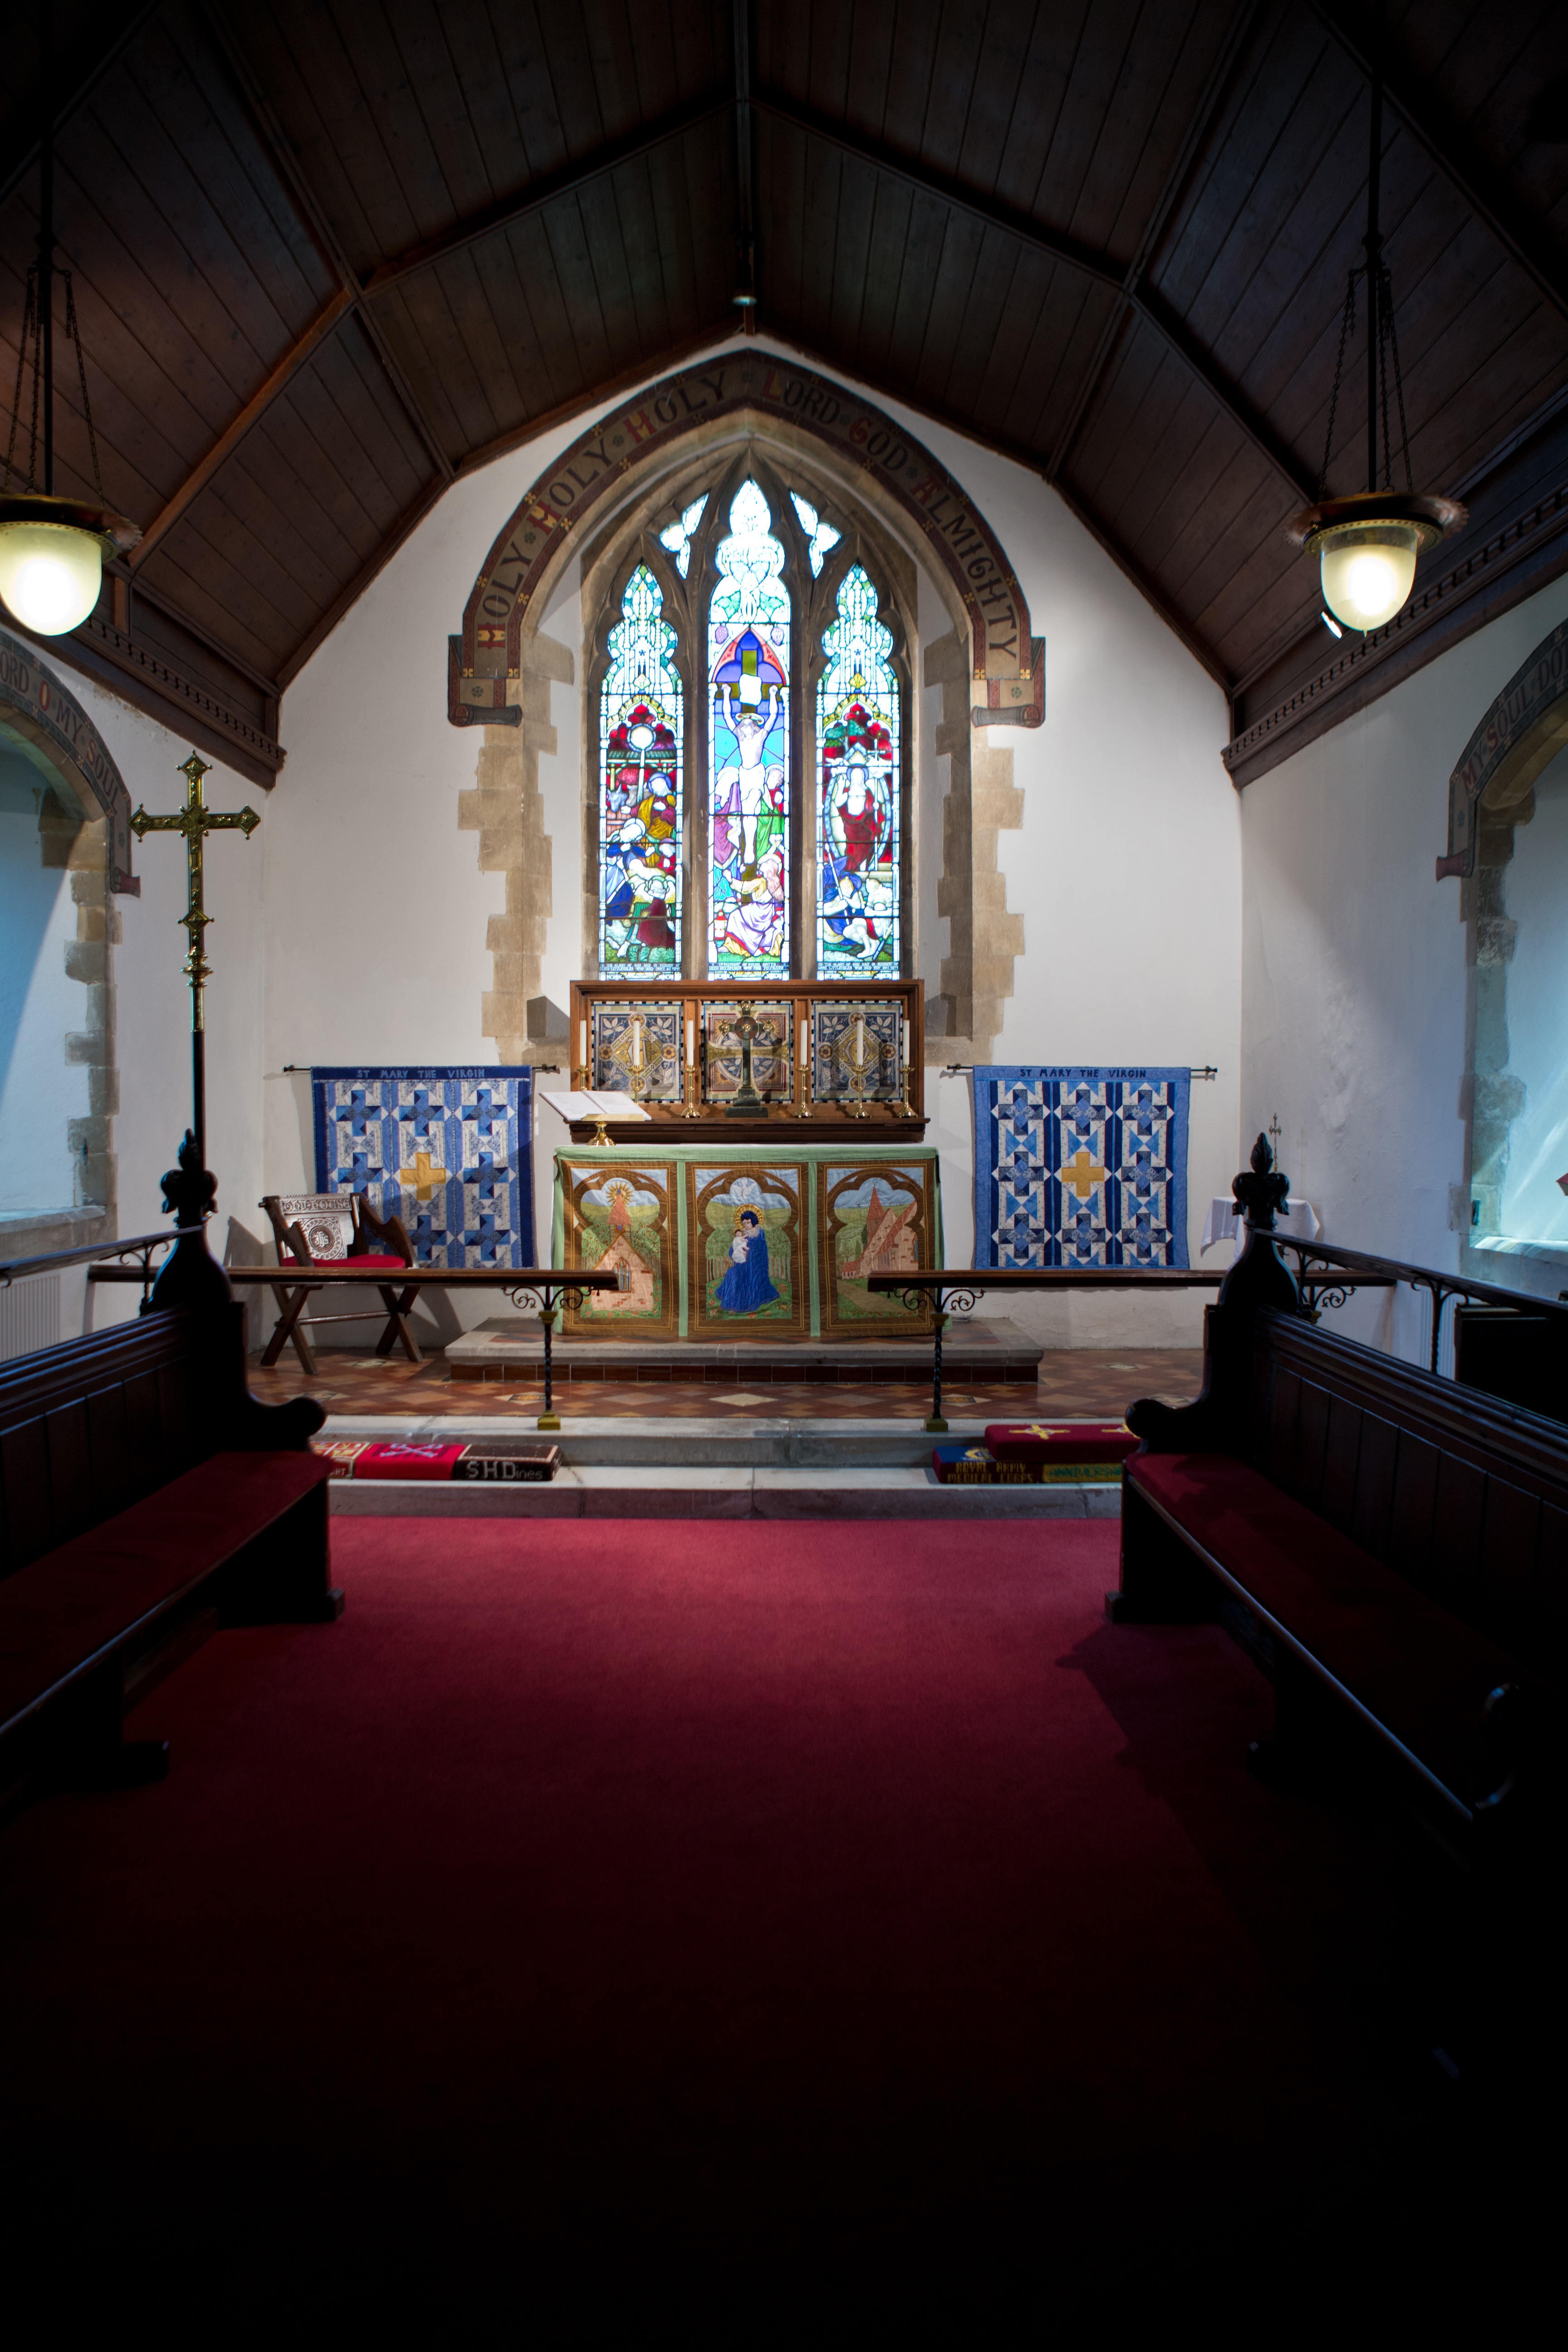
architecture, window, glass, building, church, chapel, christian, stained glass, place of worship, interior design, uk, medieval, altar, christianity, anglican, tourist attraction, estate, choir stalls, village church, essex, reredos, st mary the virgin, wall hangings, bulphan